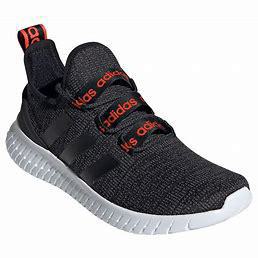
Brand: Adidas
Model: Kaptir